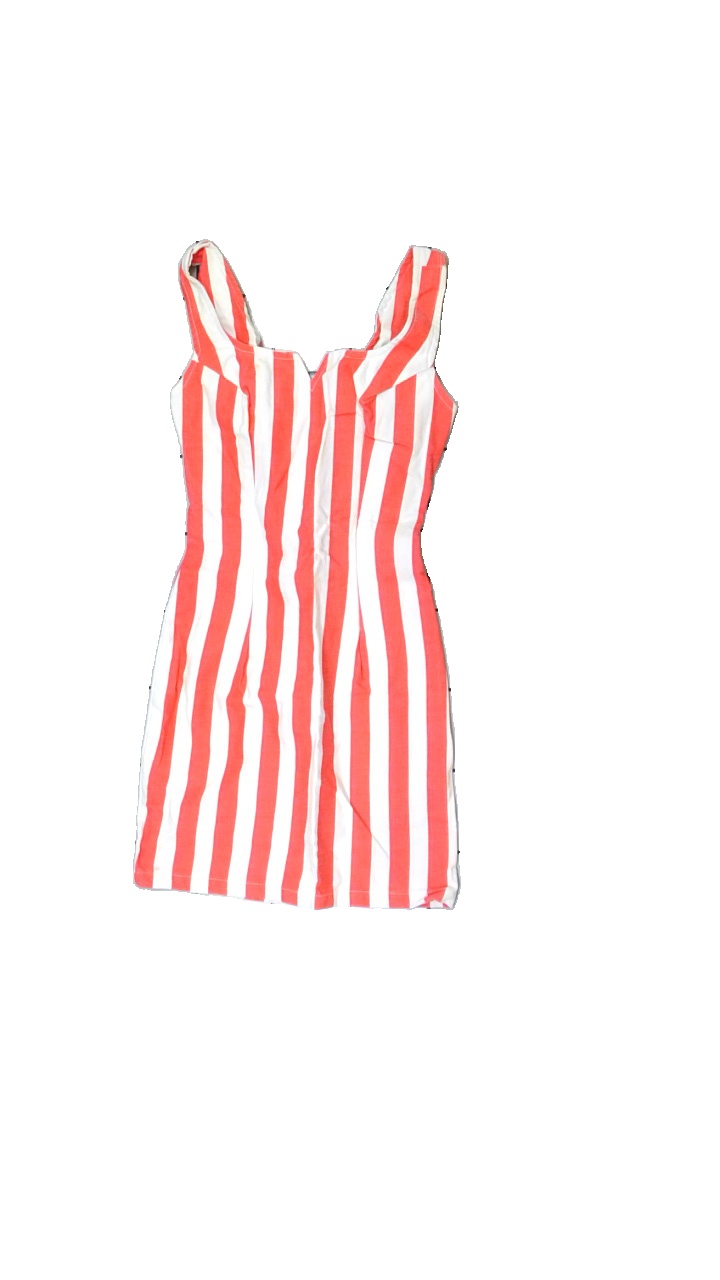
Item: Dress (Ladies)
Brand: Paris Blues
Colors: White, Pink
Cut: Tight
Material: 100% Cotton
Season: All
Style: Denim
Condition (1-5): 1
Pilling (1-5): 5
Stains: Major
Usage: Recycle
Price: <50